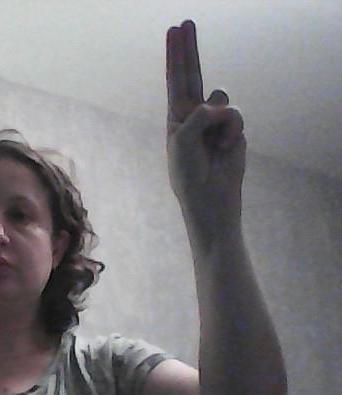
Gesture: two_up